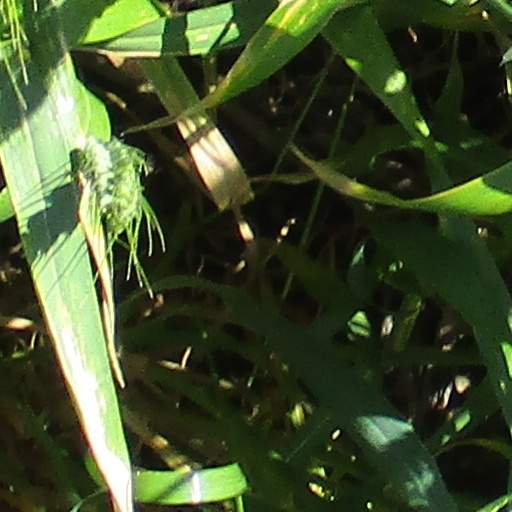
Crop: wheat